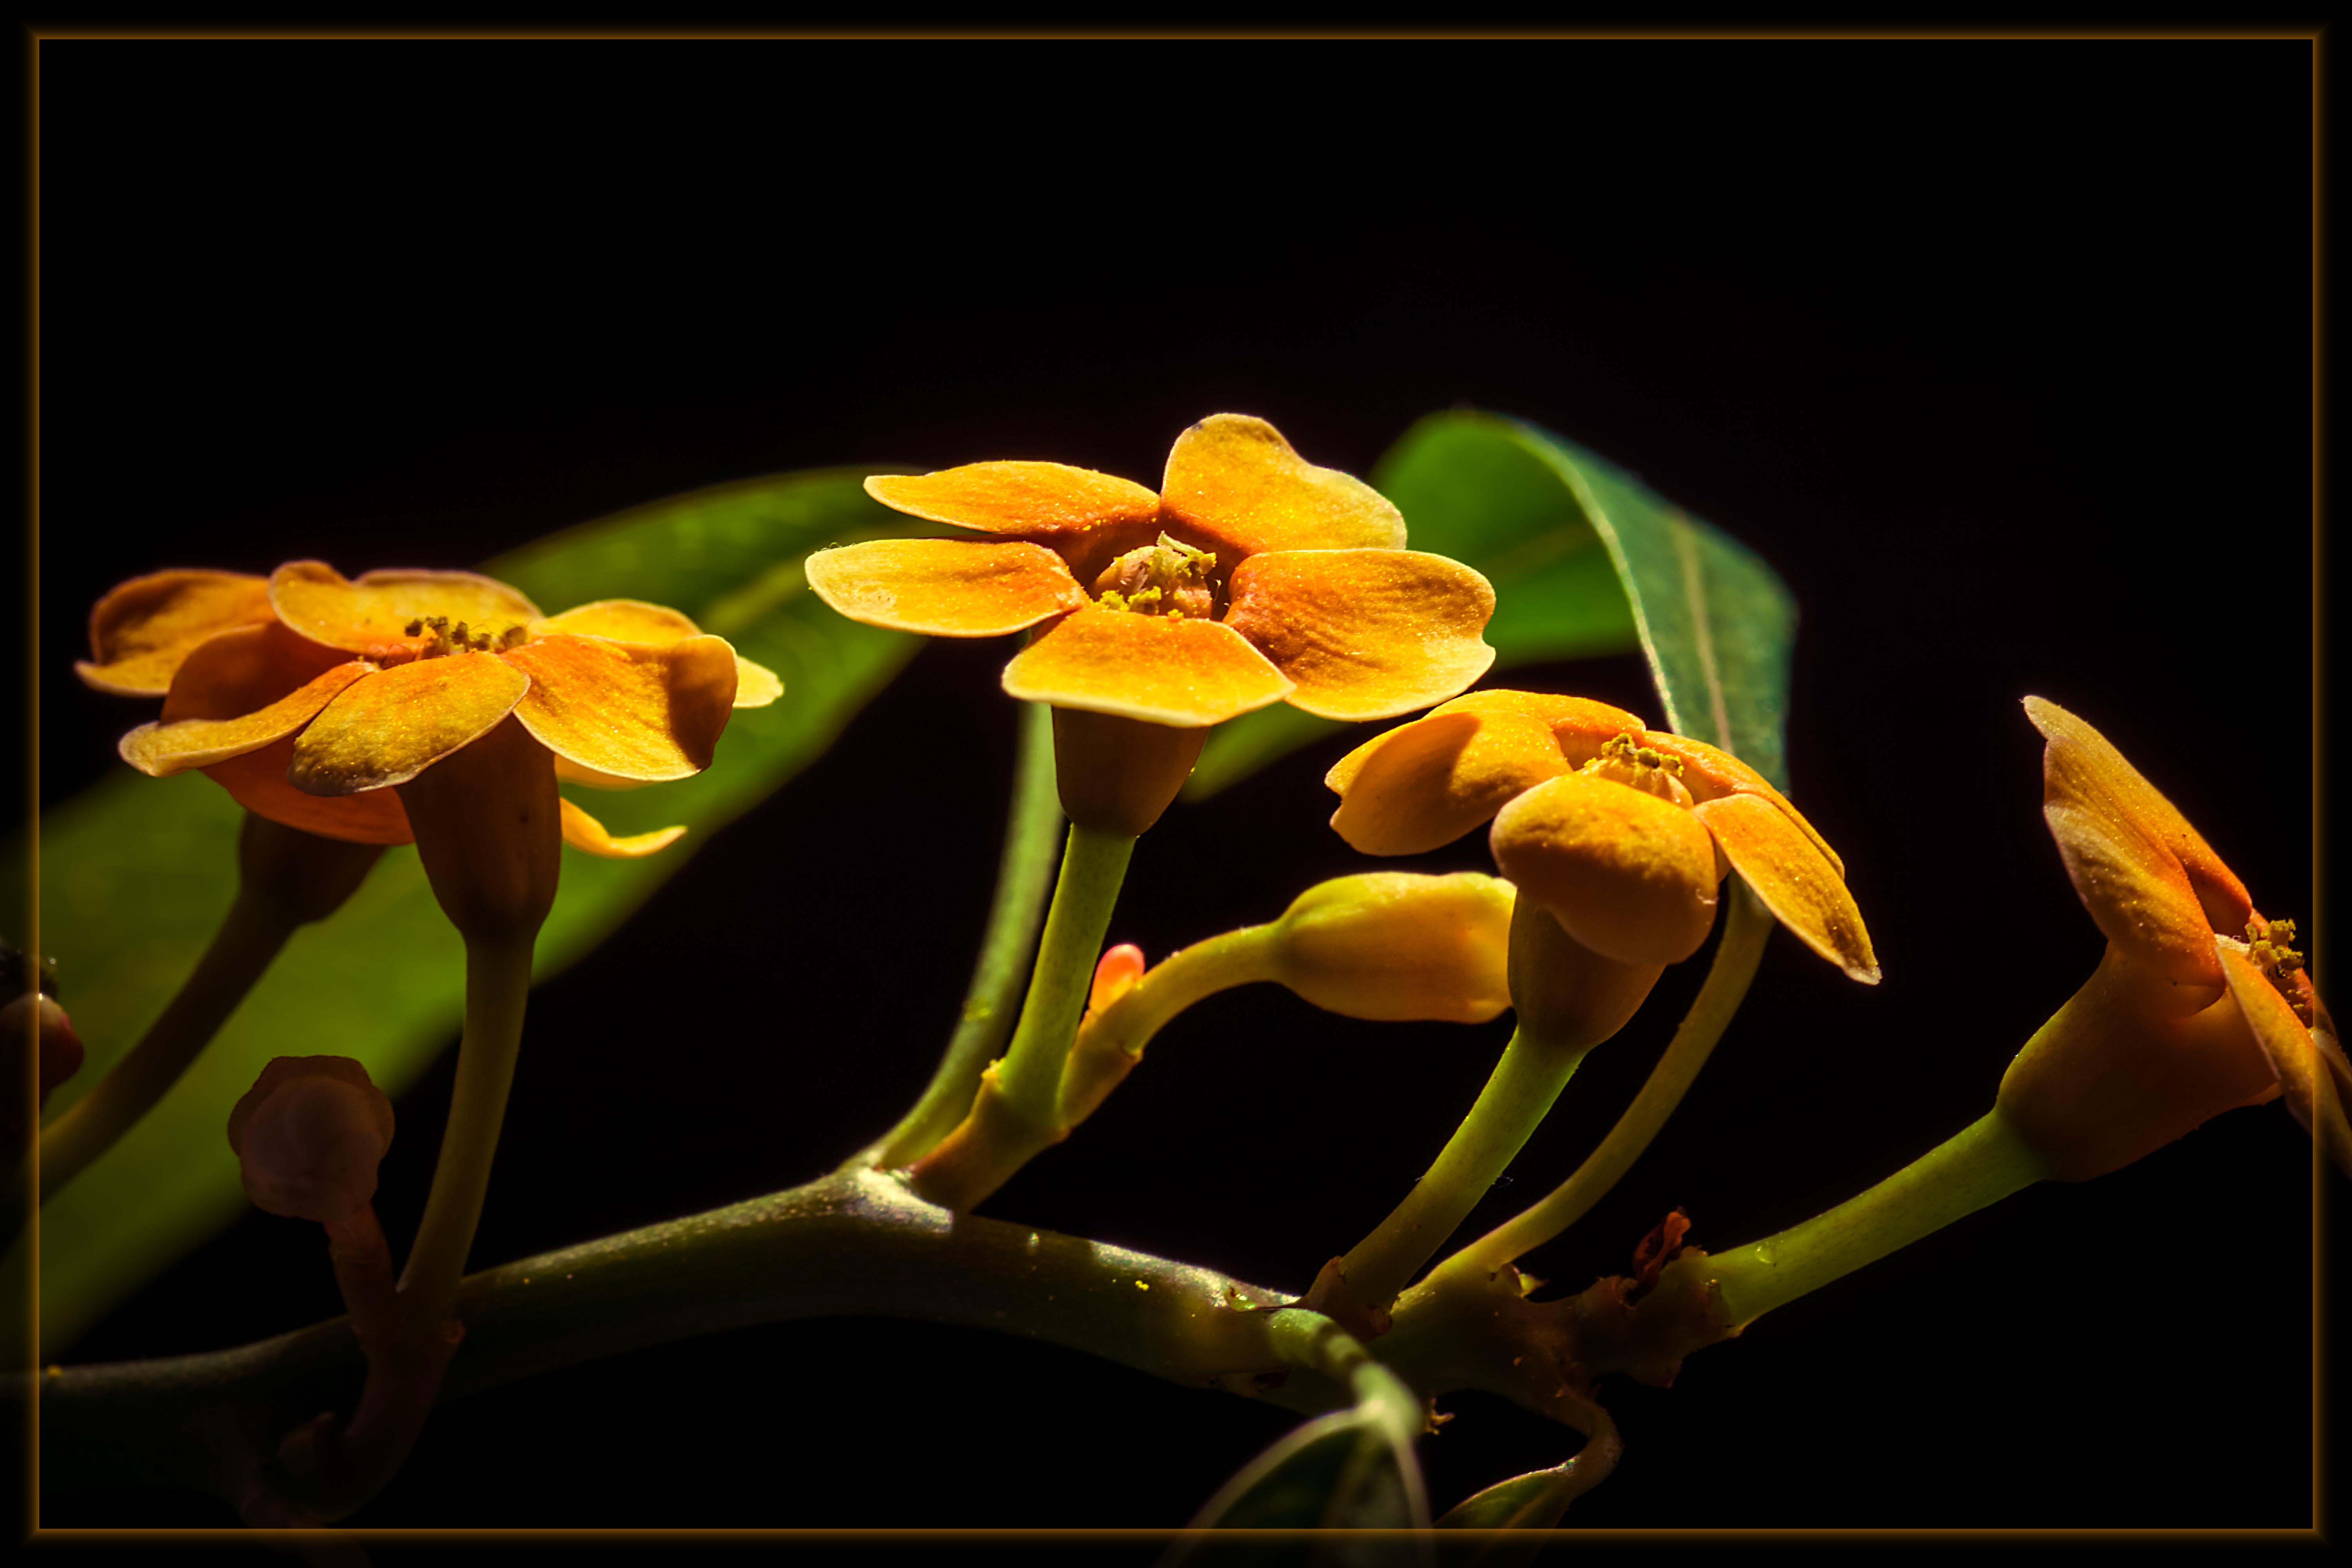
nature, branch, blossom, plant, leaf, flower, petal, bloom, botany, yellow, close, flora, yellow flower, macro photography, flowering plant, plant stem, land plant